Automobili Nazzaro

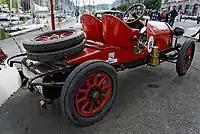
Nazzaro Tipo 3 1913, at the "Coupe Florio" in 2012

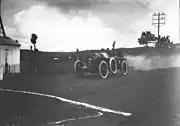
Felice Nazzaro at the 1914 French Grand Prix

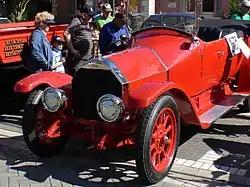
1913 Nazzaro Tipo 3

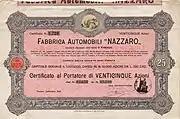
Certificate of Participation of the Fabbrica Automobili Nazzaro since 1919

The Tipo 5 had a four-cylinder engine, with overhead camshaft and V-shaped radiator and won the 1920 Targa Florio. From 1922 the engine had two exhaust valves per cylinder.